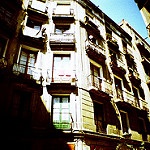
Label: buildings